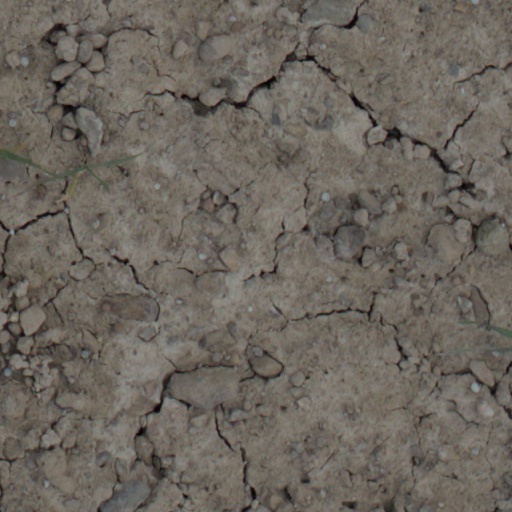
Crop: wheat